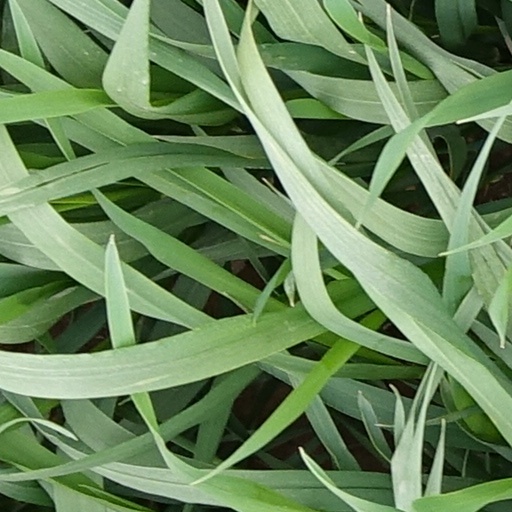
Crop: wheat